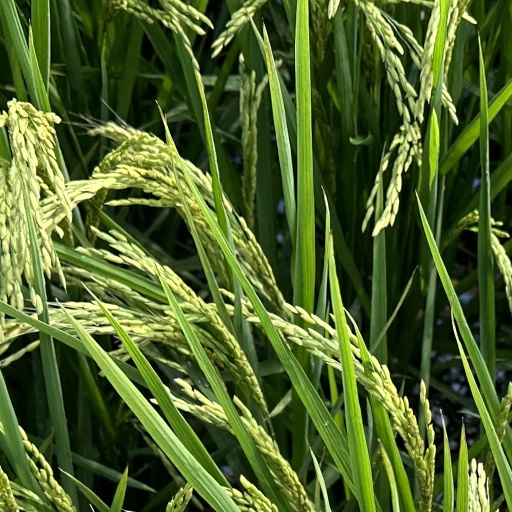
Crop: rice